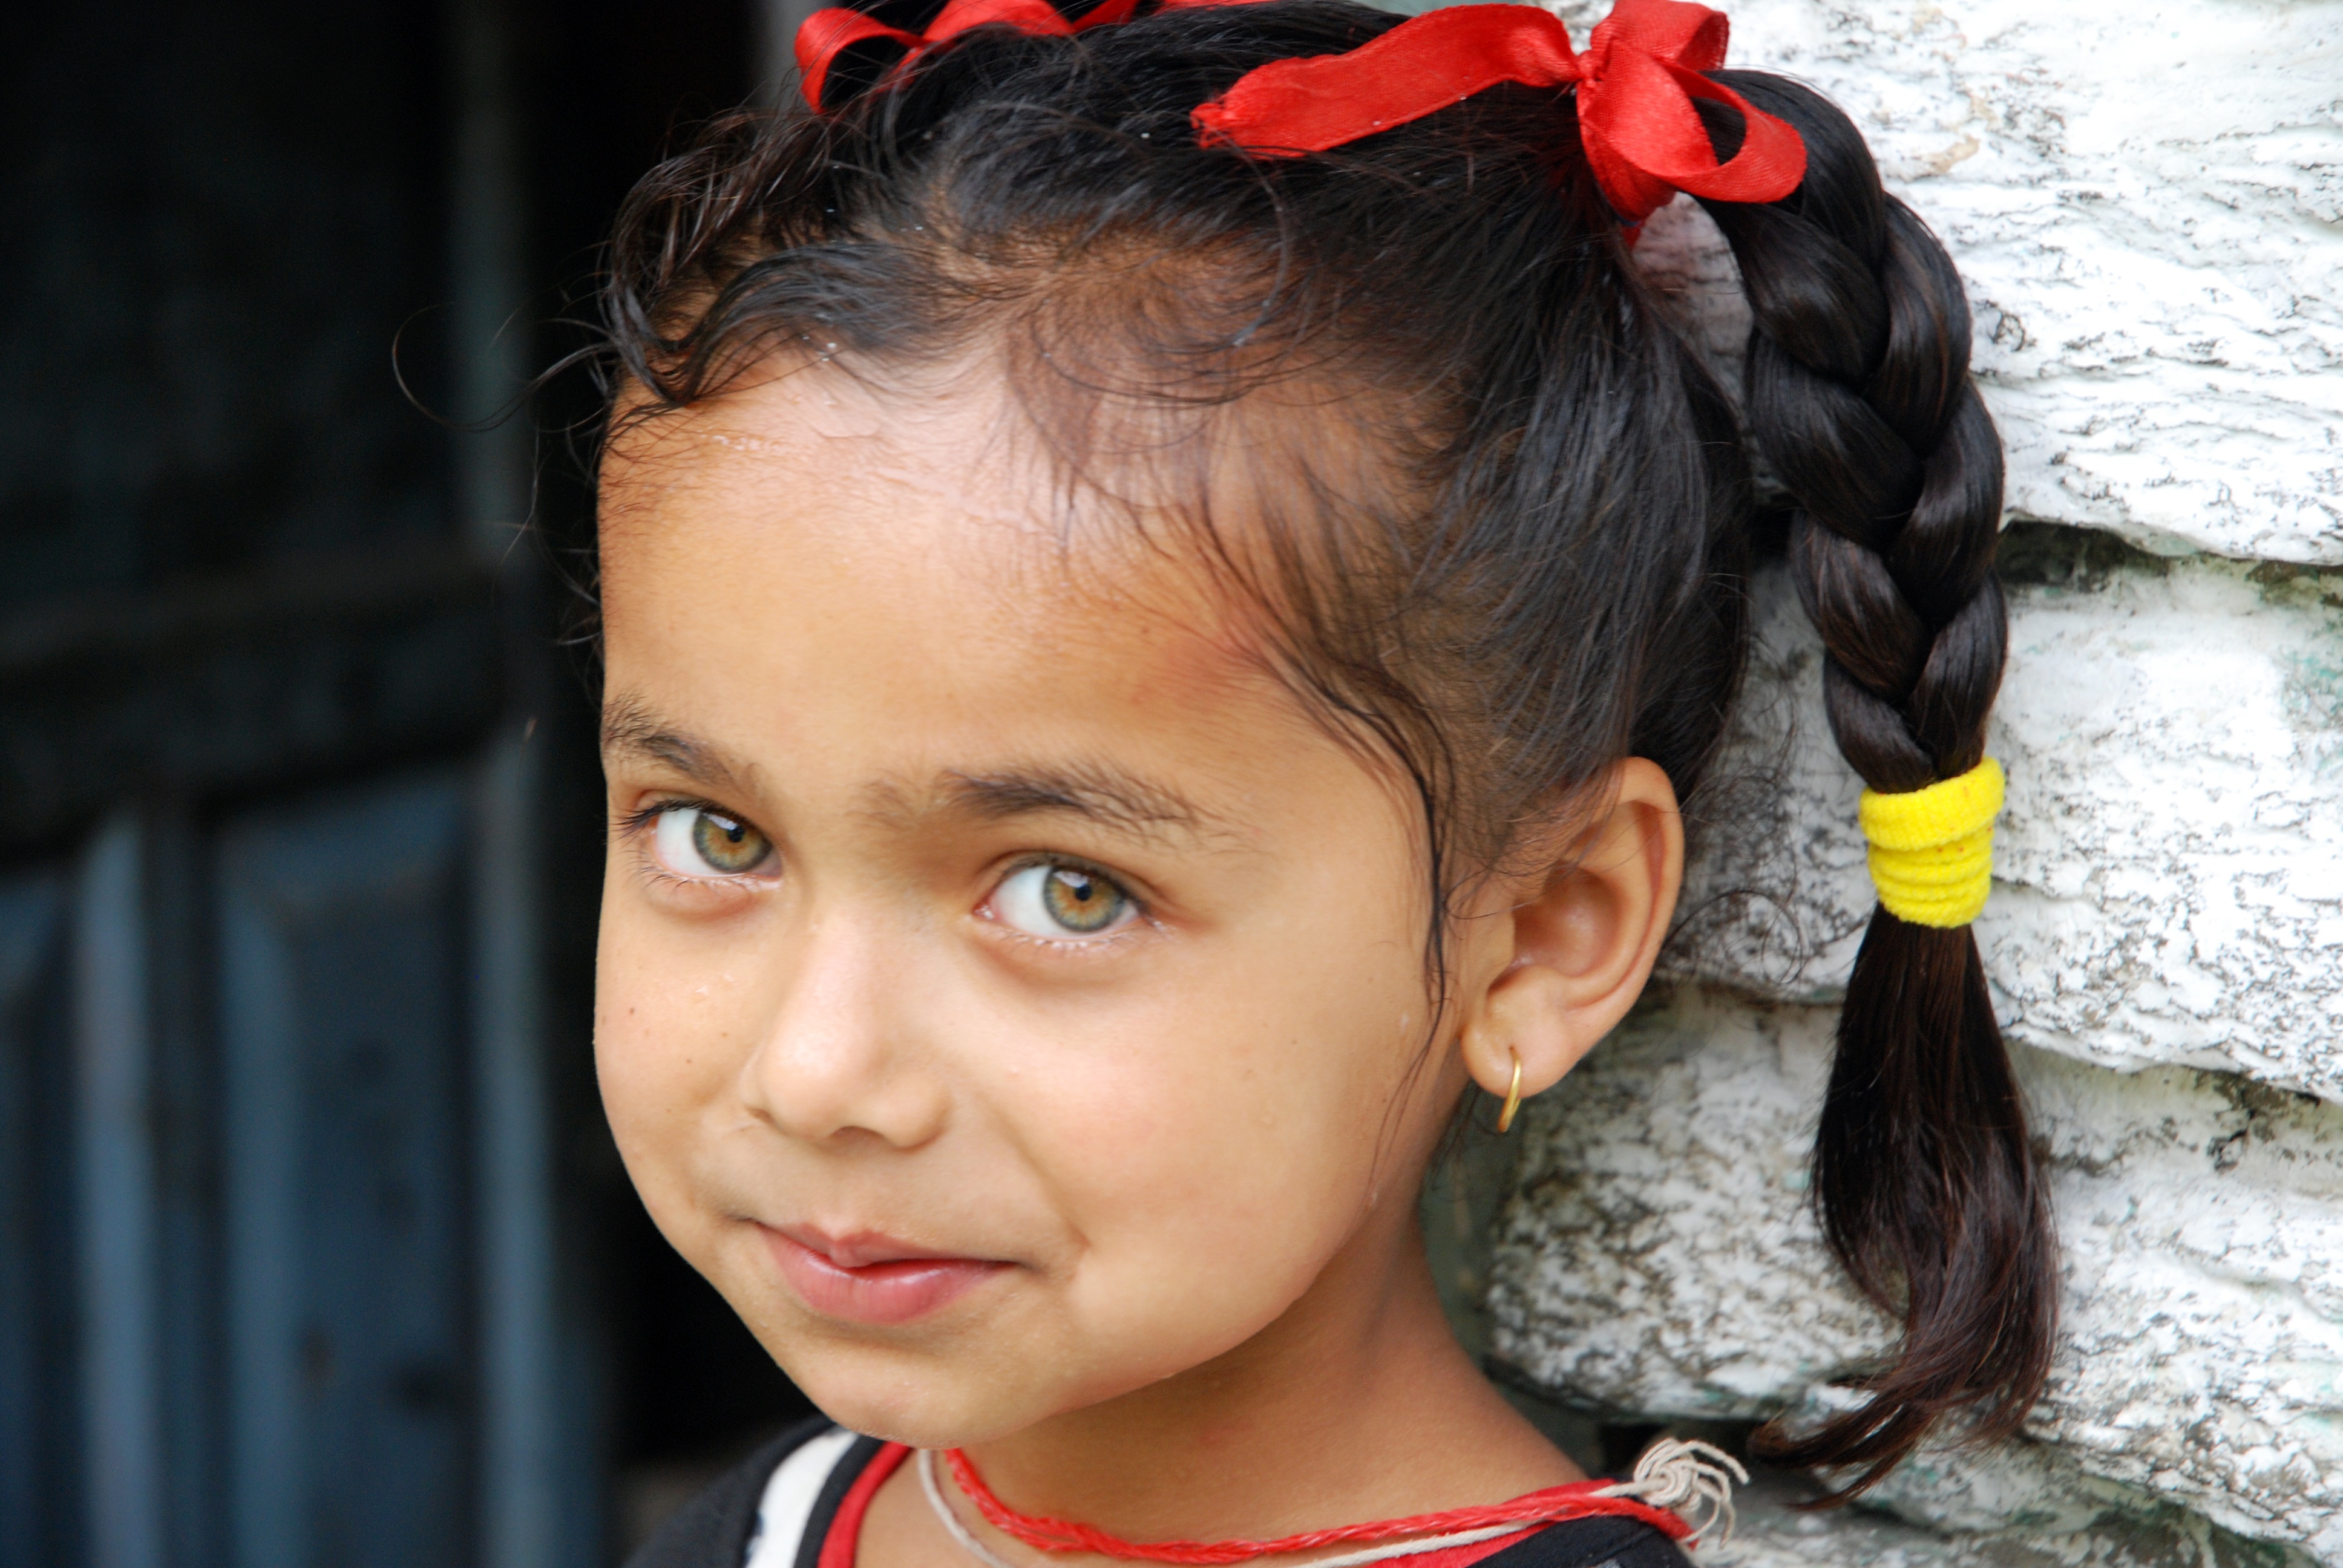
person, people, girl, hair, flower, portrait, child, facial expression, hairstyle, smile, nepal, face, children, infant, toddler, head, organ, portrait photography